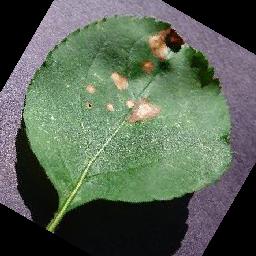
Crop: apple
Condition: black_rot